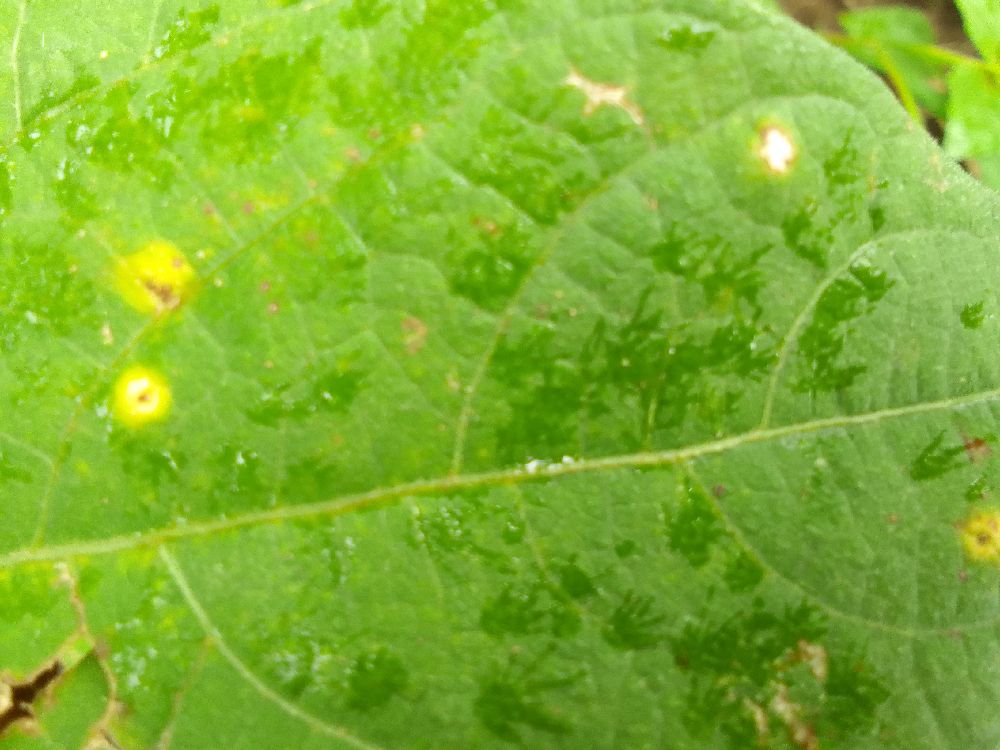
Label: rust